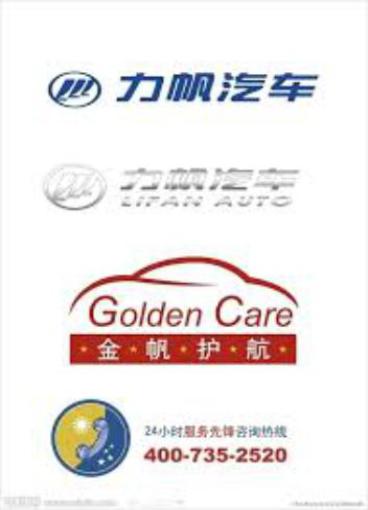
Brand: lifan-2
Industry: Transportation